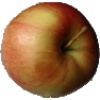
Label: Apple Red 2